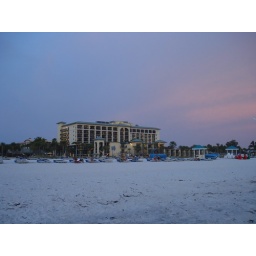
The sky looked a lot more colorful from the sunset in person.